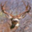
Label: deer